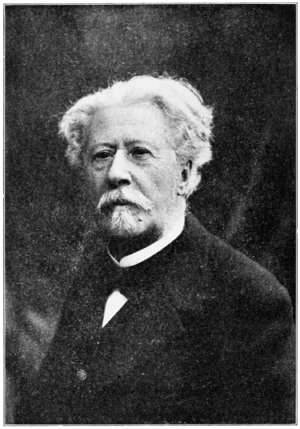
Jean Albert Gaudry, né à Saint-Germain-en-Laye le 16 septembre 1827 et mort à Paris le 27 novembre 1908, est un géologue et paléontologue français.